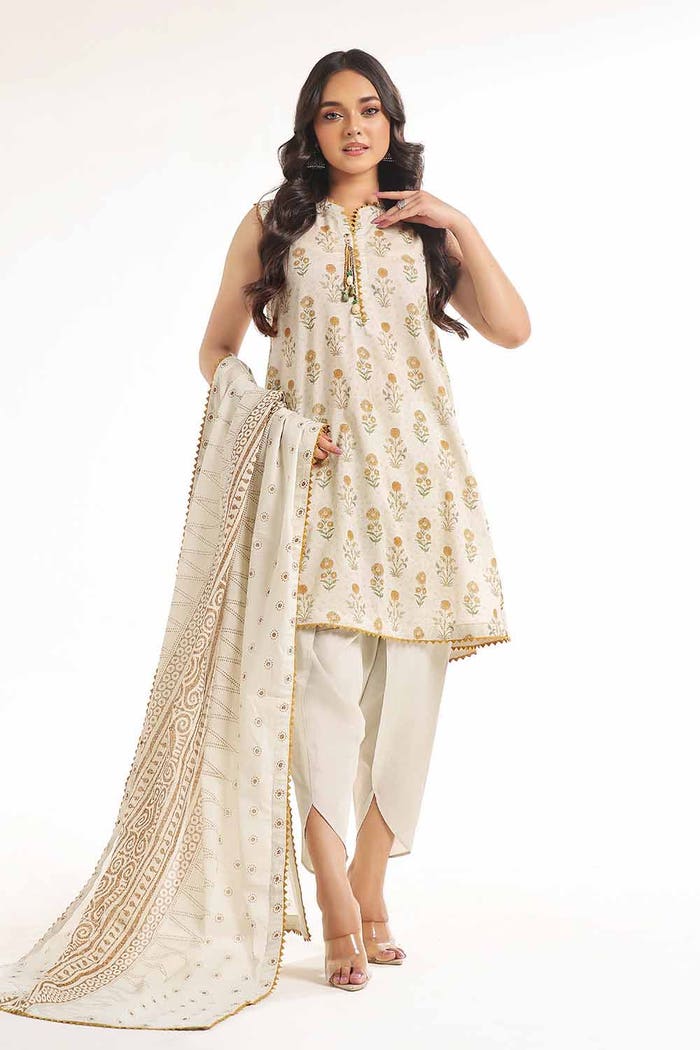
cream gold embroidered salwar suit